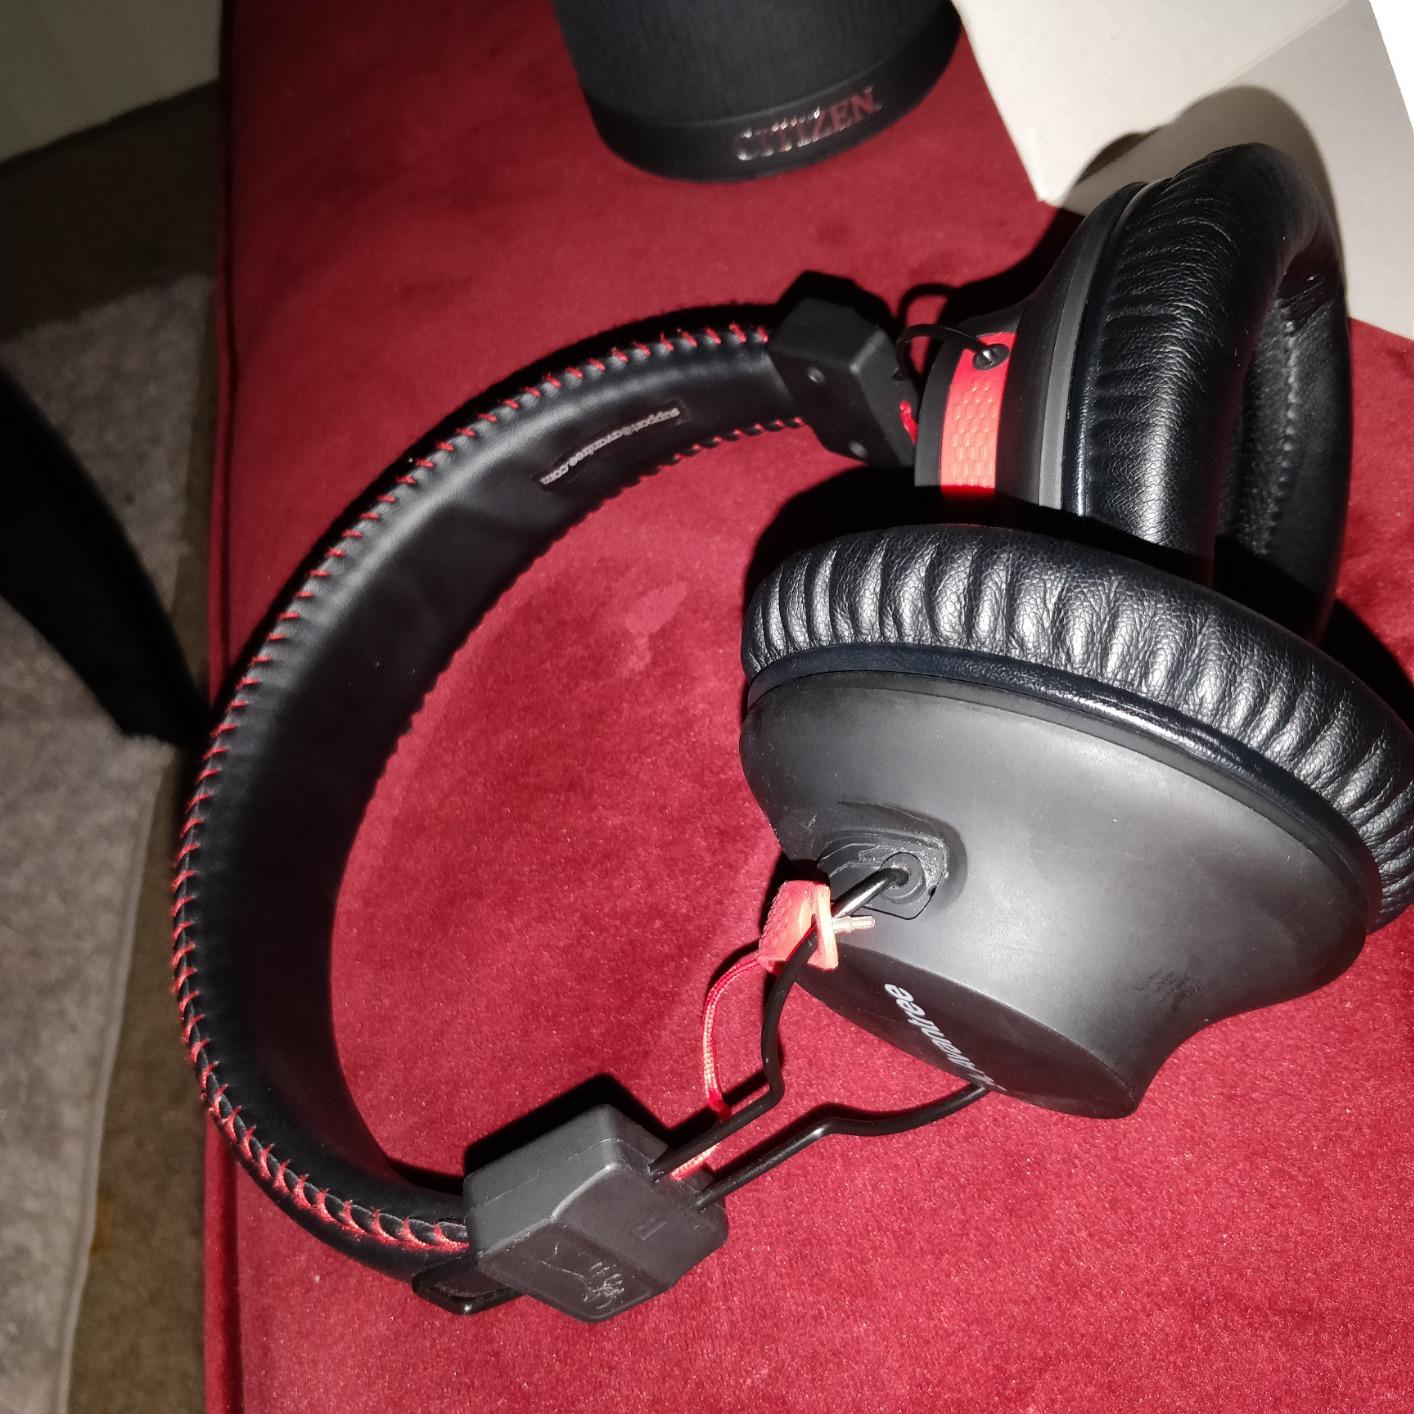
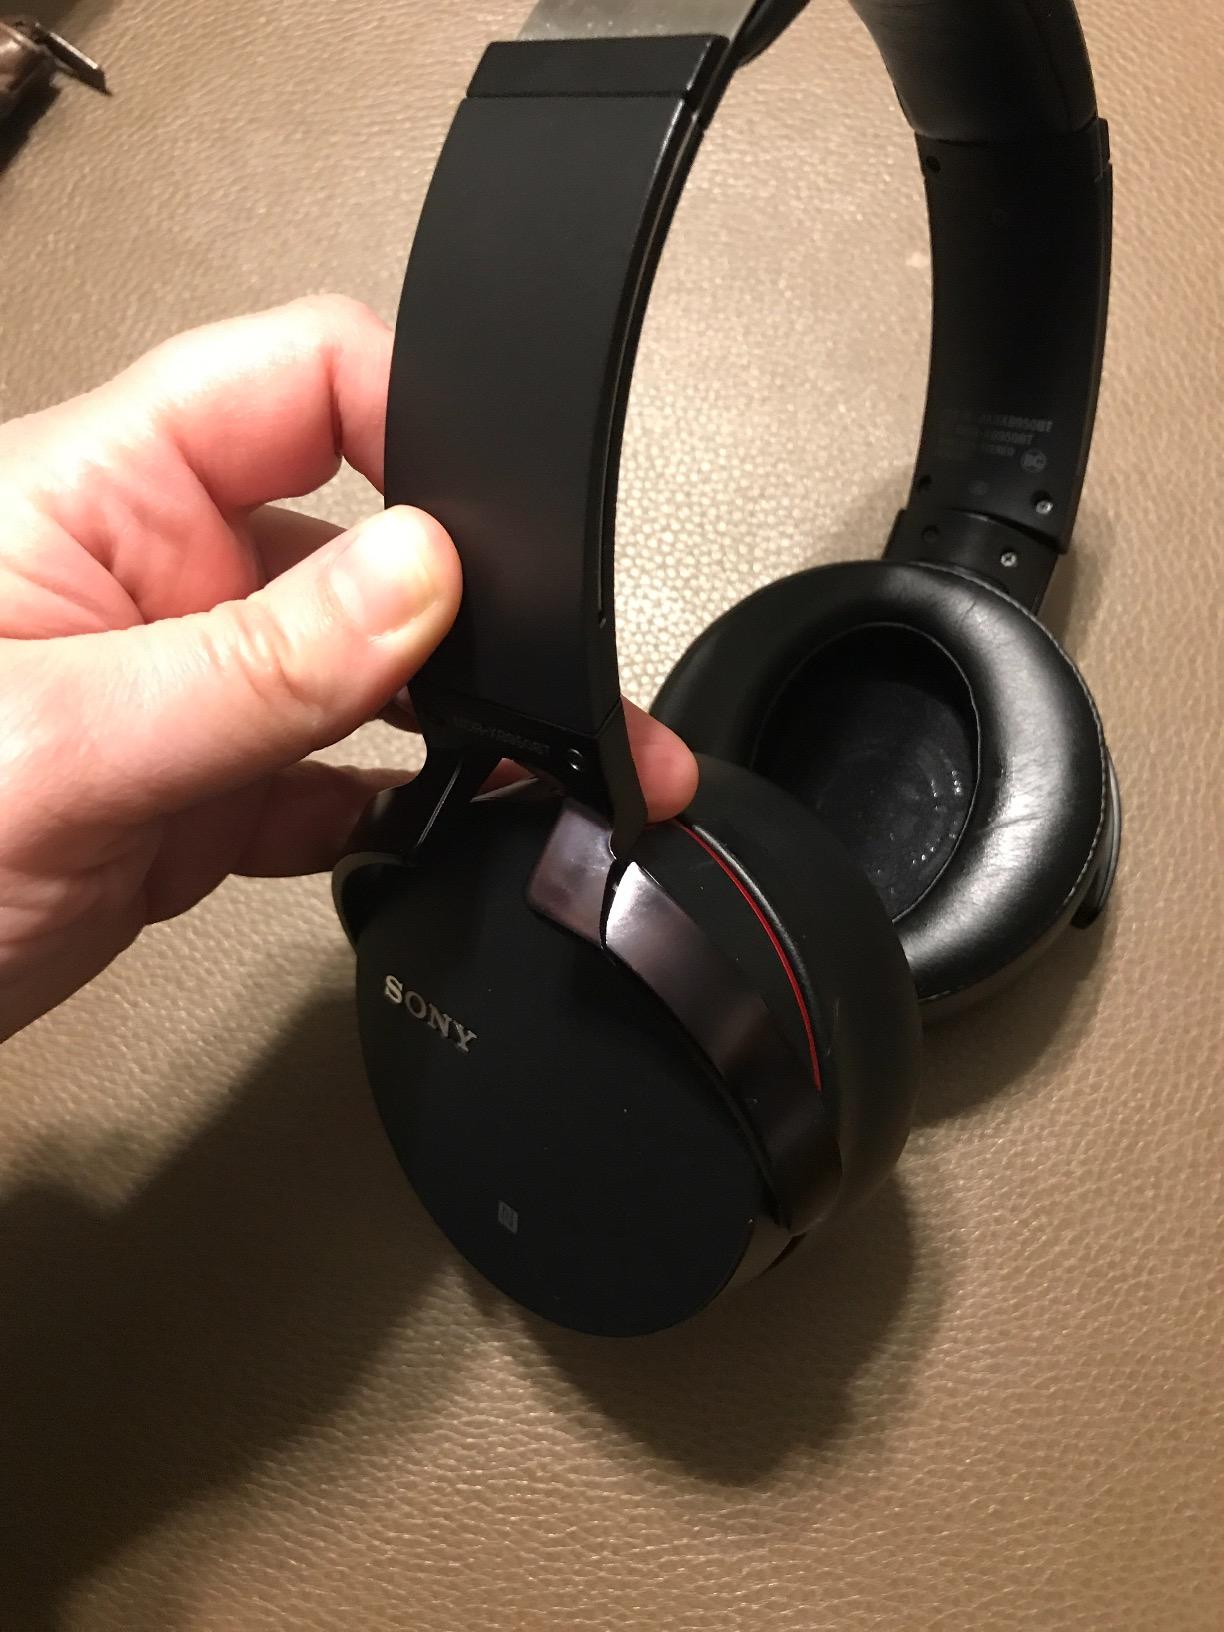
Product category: headphones
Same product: no